Try and Get It

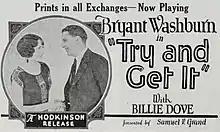
Advertisement

Try and Get It is a 1924 American silent comedy film directed by Cullen Tate and starring Bryant Washburn, Billie Dove, and Edward Everett Horton.